Bones season 12

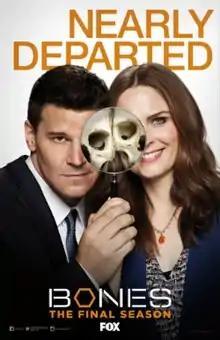
Promotional poster

The twelfth and final season of the American television series "Bones" premiered on January 3, 2017, and concluded on March 28, 2017, on Fox. The final season consists of 12 episodes and aired on Tuesdays at 9:00 pm ET.